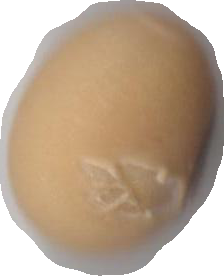
Variety: Anjasmoro